Simon Fairweather

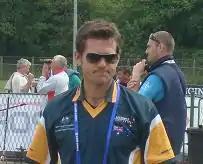
Fairweather at 2009 Archery World Cup

Simon John Fairweather, OAM (born 9 October 1969) is an archer born in Adelaide, South Australia. He is tall and weighs .